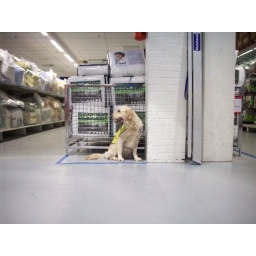
Alix is a female golden retriever and a service dog in training. Picture taken by her trainer.